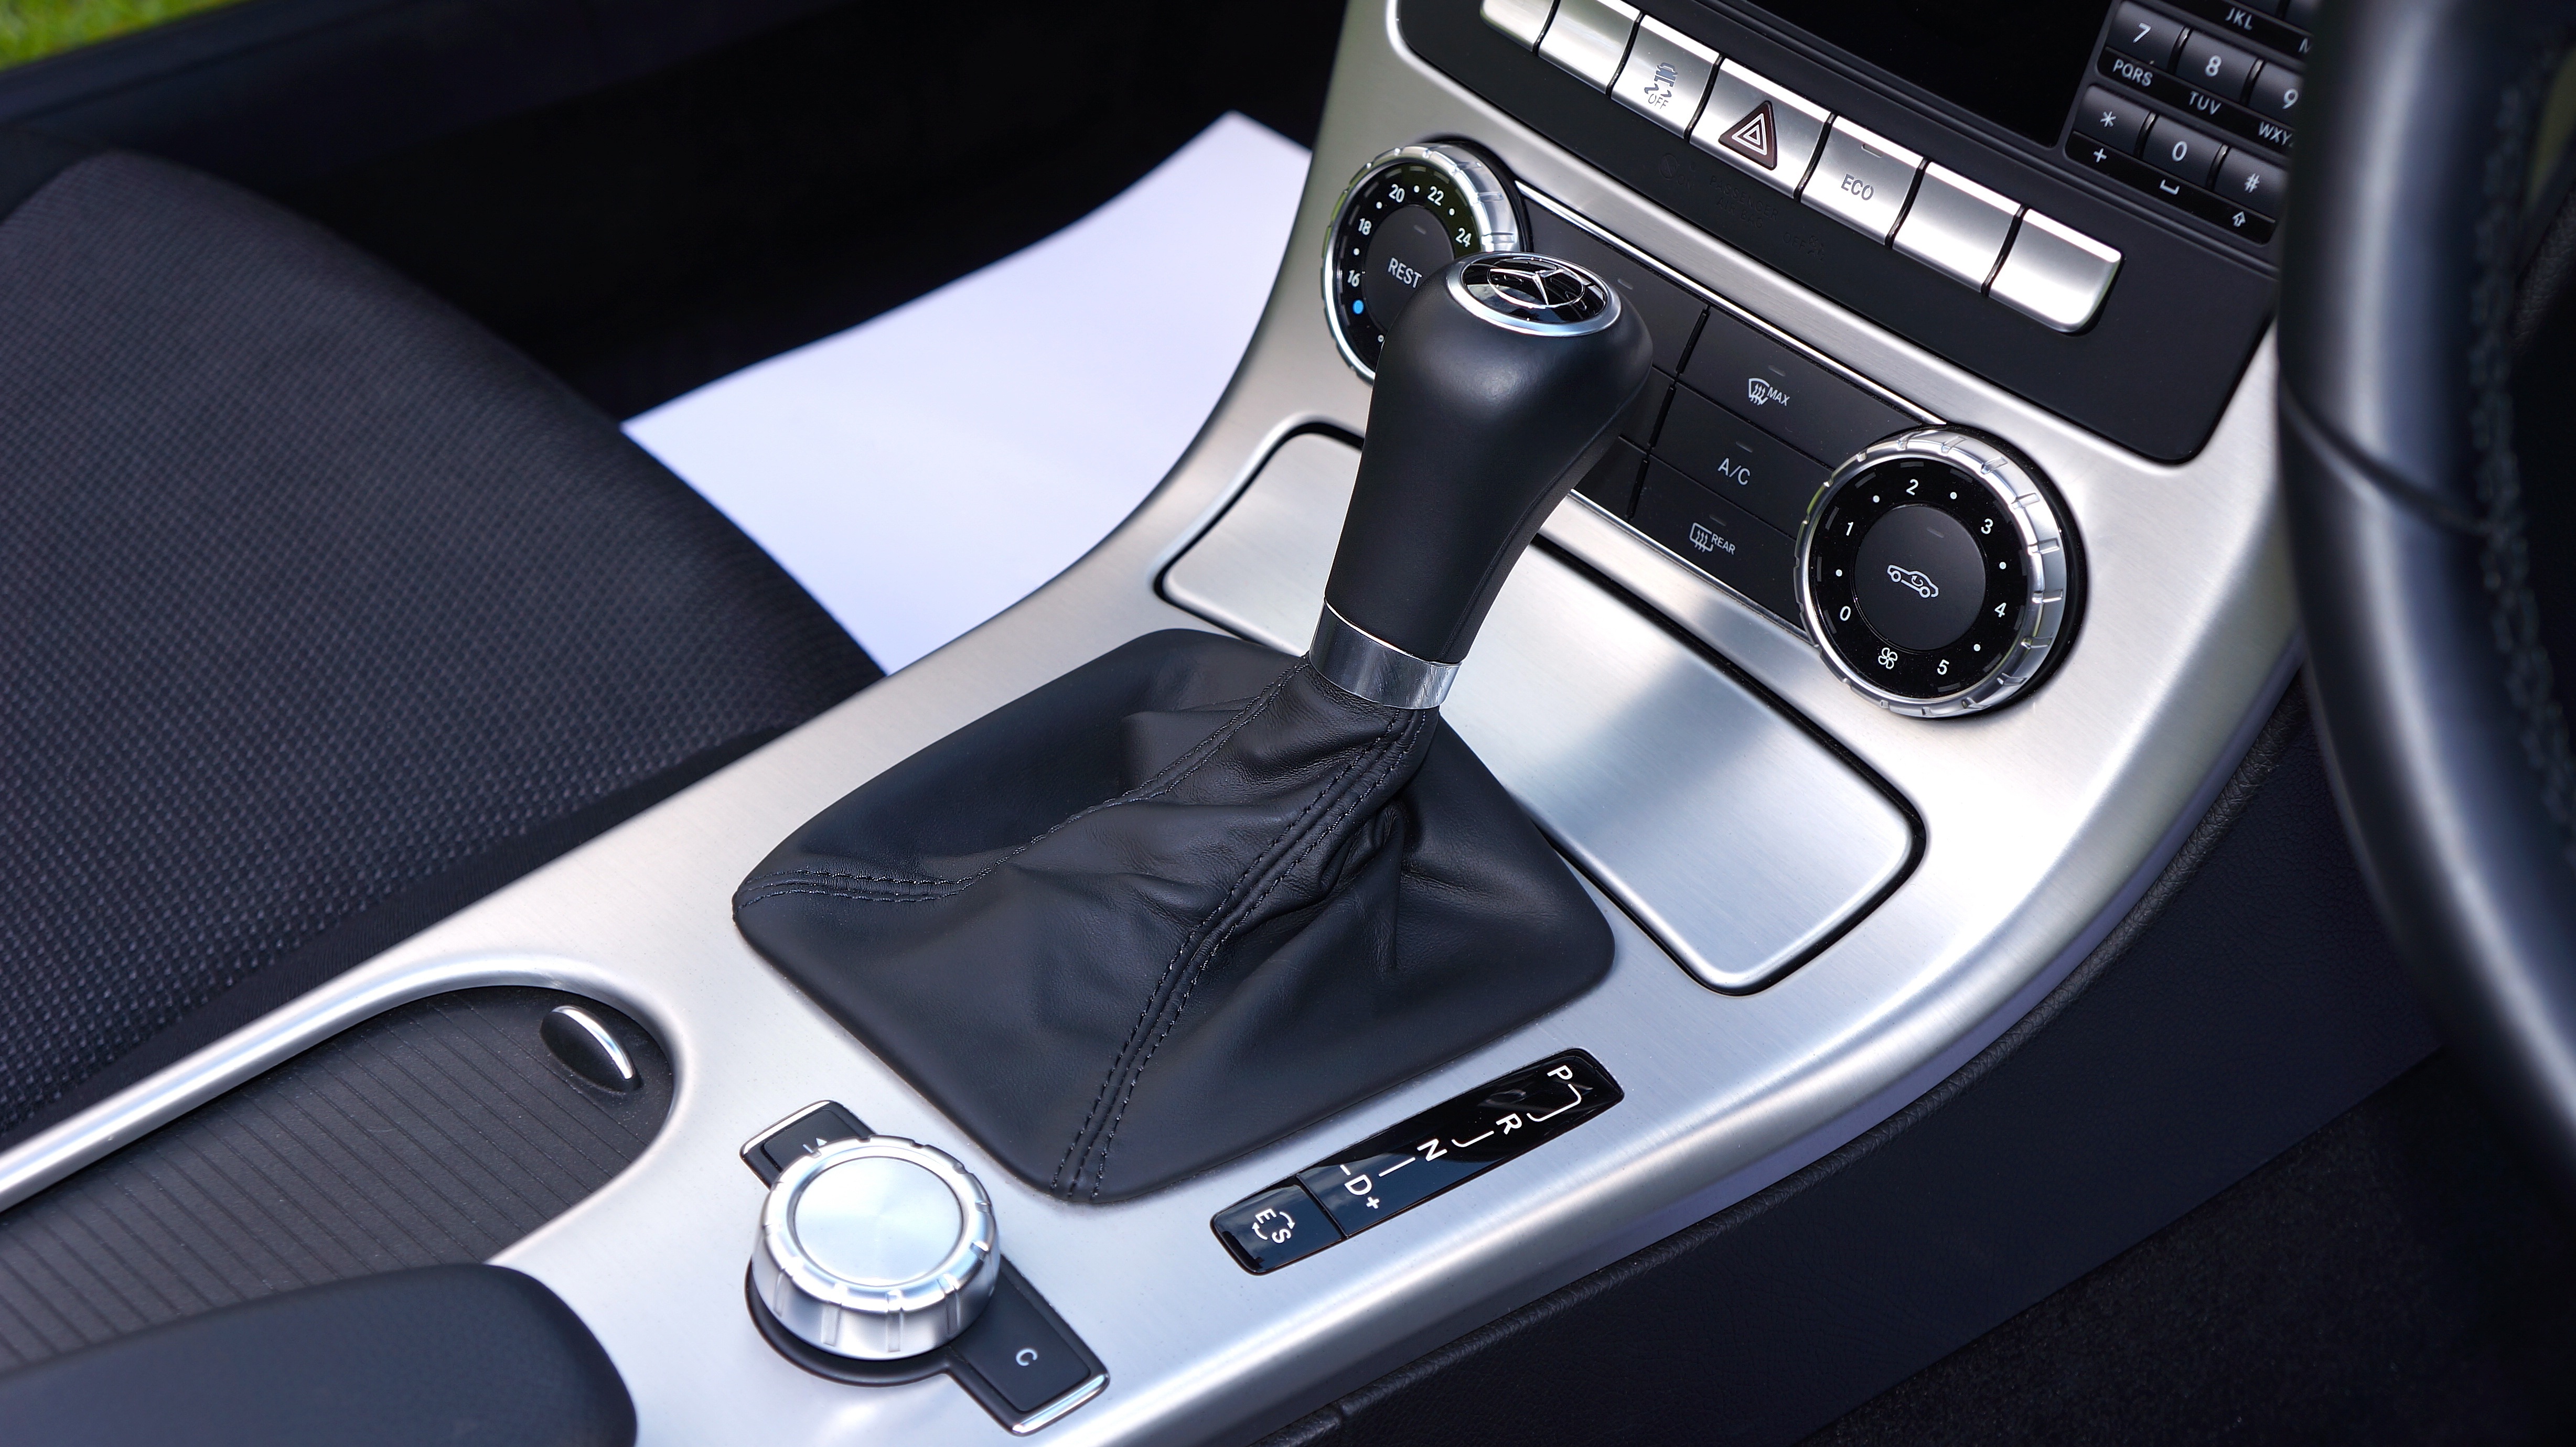
technology, car, wheel, automobile, interior, transportation, transport, vehicle, equipment, gear, auto, steering wheel, speed, dashboard, modern, automotive, cockpit, handle, sports car, button, supercar, luxury, design, knob, steering, motor, sedan, control, mercedes, bmw, mercedes benz, panel, benz, comfortable, city car, sport utility vehicle, land vehicle, automobile make, automotive exterior, luxury vehicle, executive car